Finnhorse

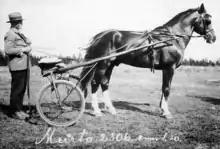
Murto 2306 (b. 1917) was ahead of his time both in speed and type. His light, "foreign" looks combined with flashy markings almost kept him out of the studbook, but once at stud he proved highly successful, and became exceedingly influential in the breed, especially through his son Eri-Aaroni.

The trotter type is the lightest Finnhorse. A trotter section horse should be of light conformation yet muscular, with a relatively long body and long legs. At the studbook evaluation, a trotter-type horse must meet the standards in racing results and/or in breeding value index as decreed by "Suomen Hippos". A trotter's disposition is evaluated during the drivability test. However, type is not part of the studbook evaluation standard for trotters.